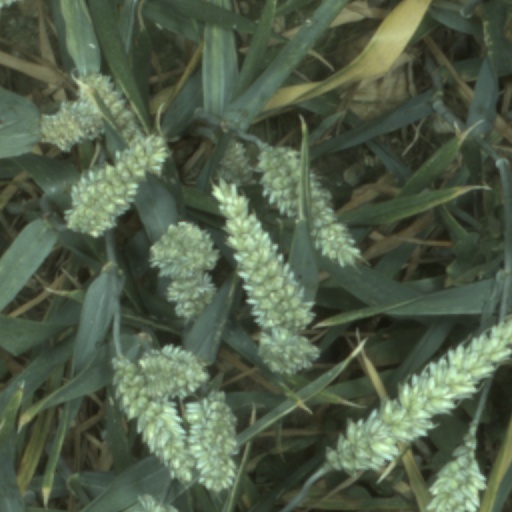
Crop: wheat